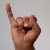
The image shows a hand gesture representing the letter 'I' in Indian Sign Language.